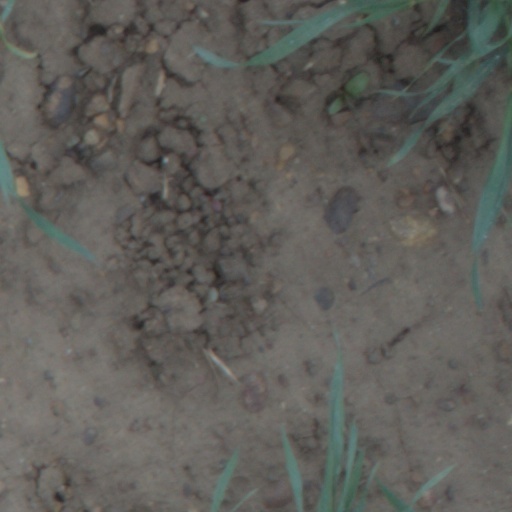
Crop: wheat